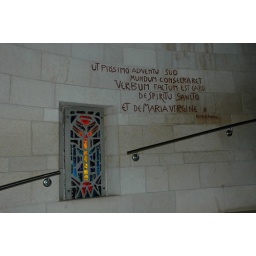
stained glass window, st. joseph's church (built over the spot where joseph, father of jesus, supposedly lived), nazareth